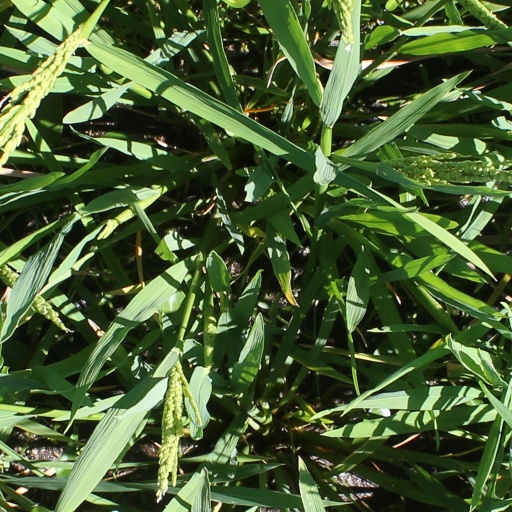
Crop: rice